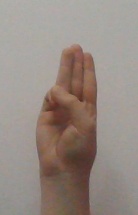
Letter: thaa